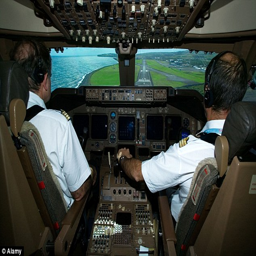
calm and controlled : the officer had been travelling as a passenger on the 747 when he was called on to enter the cockpit and help the captain bring the plane down safely